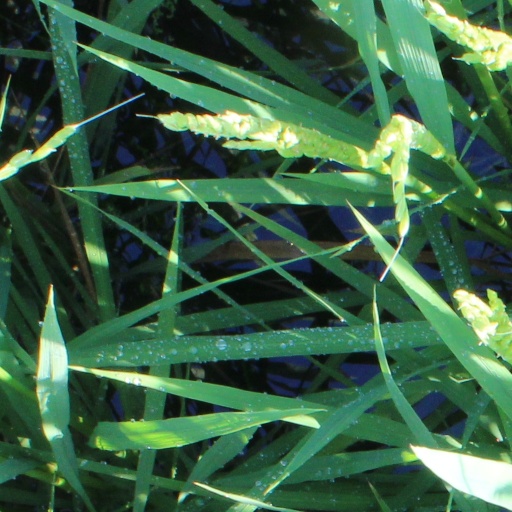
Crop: rice